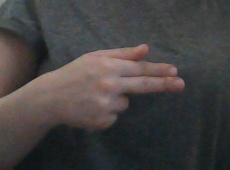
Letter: ghain